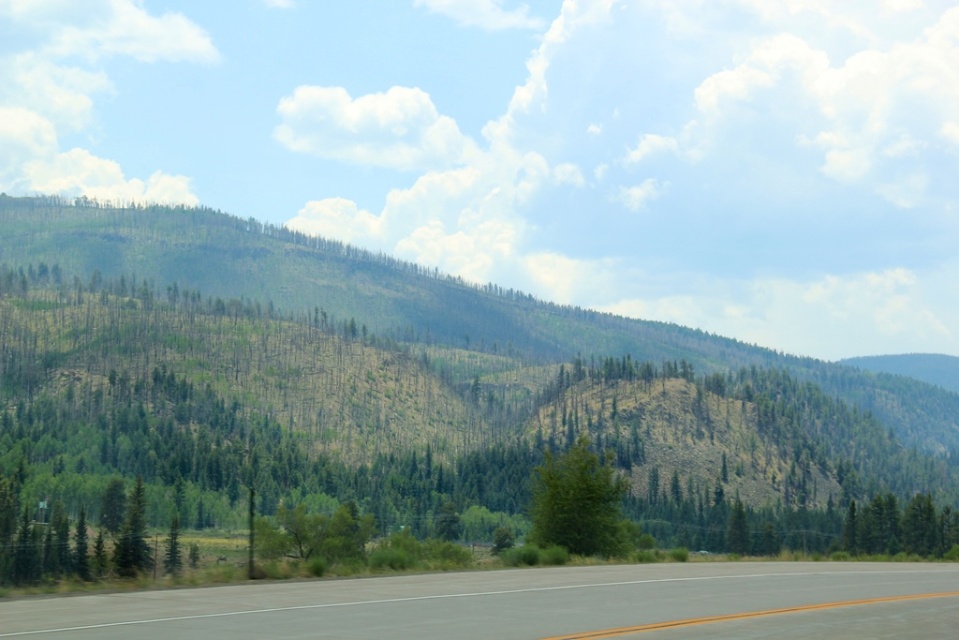
Question: Considering the relative positions of gray asphalt highway at lower center and green leafy tree at center in the image provided, where is gray asphalt highway at lower center located with respect to green leafy tree at center? (A) below (B) above
Answer: B